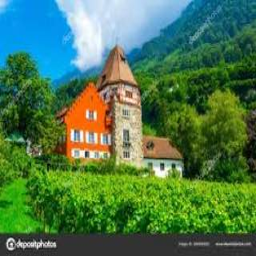
Red House